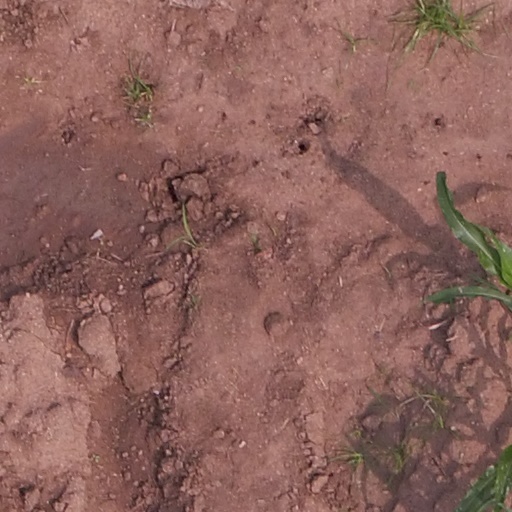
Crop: maize; corn